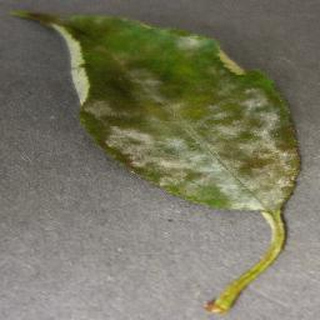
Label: cherry_powdery_mildew